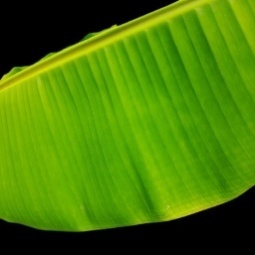
Label: Healthy